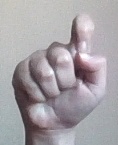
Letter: fa